Nils Petter Faarlund

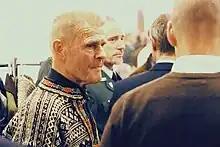
Faarlund in 2015

Nils Petter Faarlund (born 1937) is a Norwegian mountaineer. He has been proponent for outdoor recreation by simple means, with use of natural materials, expressing criticism to commercialisation and synthetic materials.